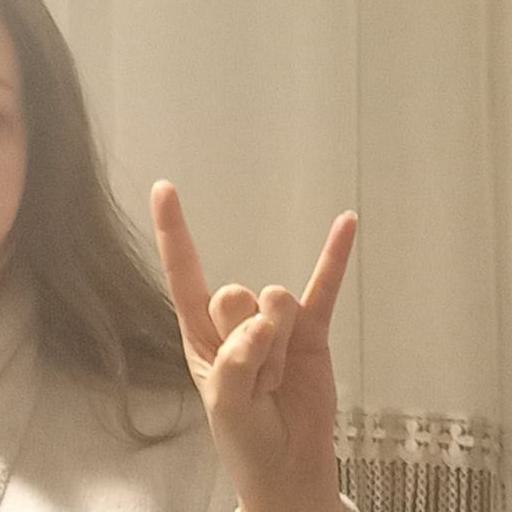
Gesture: rock